Diana Wall

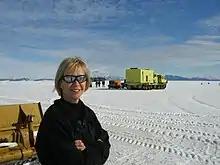

Diana Harrison Wall (December 27, 1943 – March 25, 2024) was an American environmental scientist and soil ecologist. She was the founding director of the School of Global Environmental Sustainability, a distinguished biology professor, and senior research scientist at the Natural Resource Ecology Laboratory at Colorado State University. Wall investigated ecosystem processes, soil biodiversity and ecosystem services. Her research focused on the Antarctic McMurdo Dry Valleys and its Wall Valley was named after her. Wall was a globally recognized leader and speaker on life in Antarctica and climate change.